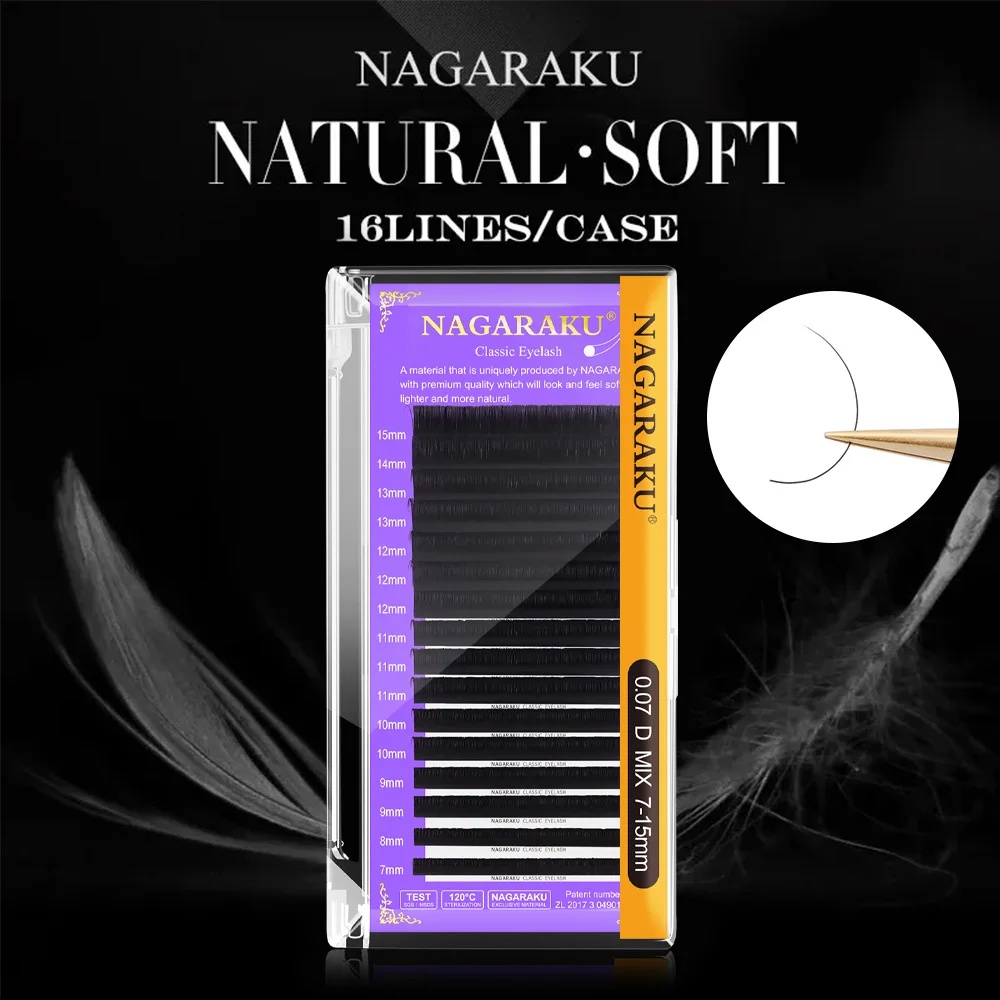
NAGARAKU 16Rows Classic Individual Eyelash Extension Lashes Matte Black Professional Soft Natural
Brand: Mehmal`s
SPECIFICATIONS Brand Name : NAGARAKU False Eyelashes Terrier : Other Origin : Mainland China CN : Shanghai False Eyelashe Length : 1cm-1.5cm Hign-concerned Chemical : None False Eyelashes Sort : Eyelashes Extension False Eyelash Material : Synthetic Hair Model Number : Classic Eyelash False Eyelashes Style : Natural Long Item Type : False eyelash Size : ALL SIZES Manufacturing Process : Hand Made Number of Pieces : One Unit False Eyelashes Type : Individual Lashes Quantity : 1000 Color : Natural Black OEM : availbel Measurement unit : 100000015 Sold in : sell_by_piece each pack : 1 Package size - height (cm) : 8 Package size - length (cm) : 19 Package size - width (cm) : 12 Package weight : 0.039 Advantages of NAGARAKU Eyelash Extensions: 1, NAGARAKU's specially designed materials have three primary features: light, natural and soft. 2, Eyelashes remain unchanged for 12 months or longer. 3, Attached to foils paper, our eyelash extensions are convenient to pick up and transfer, and not easy to deform or break. 4, With solid packaging, eyelashes bear no damage during transportation. 5, We are manufacture therefore we secure the fastest delivery and most favorable price. 6, Certified by MSDS and SDS, NAGARAKU eyelashes are handmade in whole, which it cruelty free. We use environment-friendly materials only. 7, Bulk price and customized label are negotiable.
Category: Health & Beauty > Personal Care > Cosmetics > Makeup > Eye Makeup > False Eyelashes